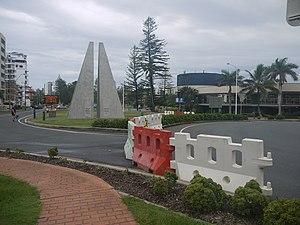
Cet article concerne les événements thématiques qui se produisent durant l'année 2020 en Océanie.